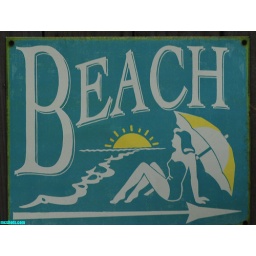
courtesy sign on my fence directing tourists in the right direction